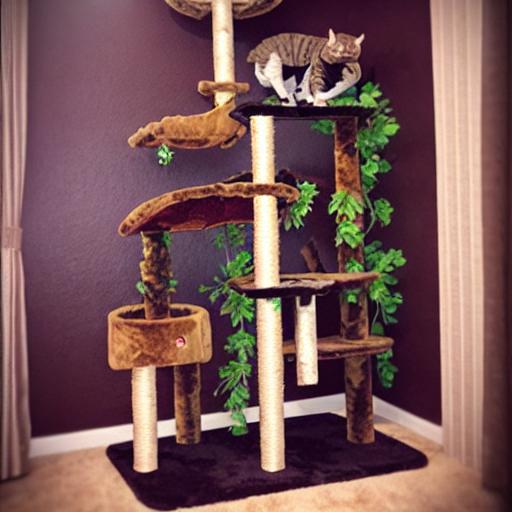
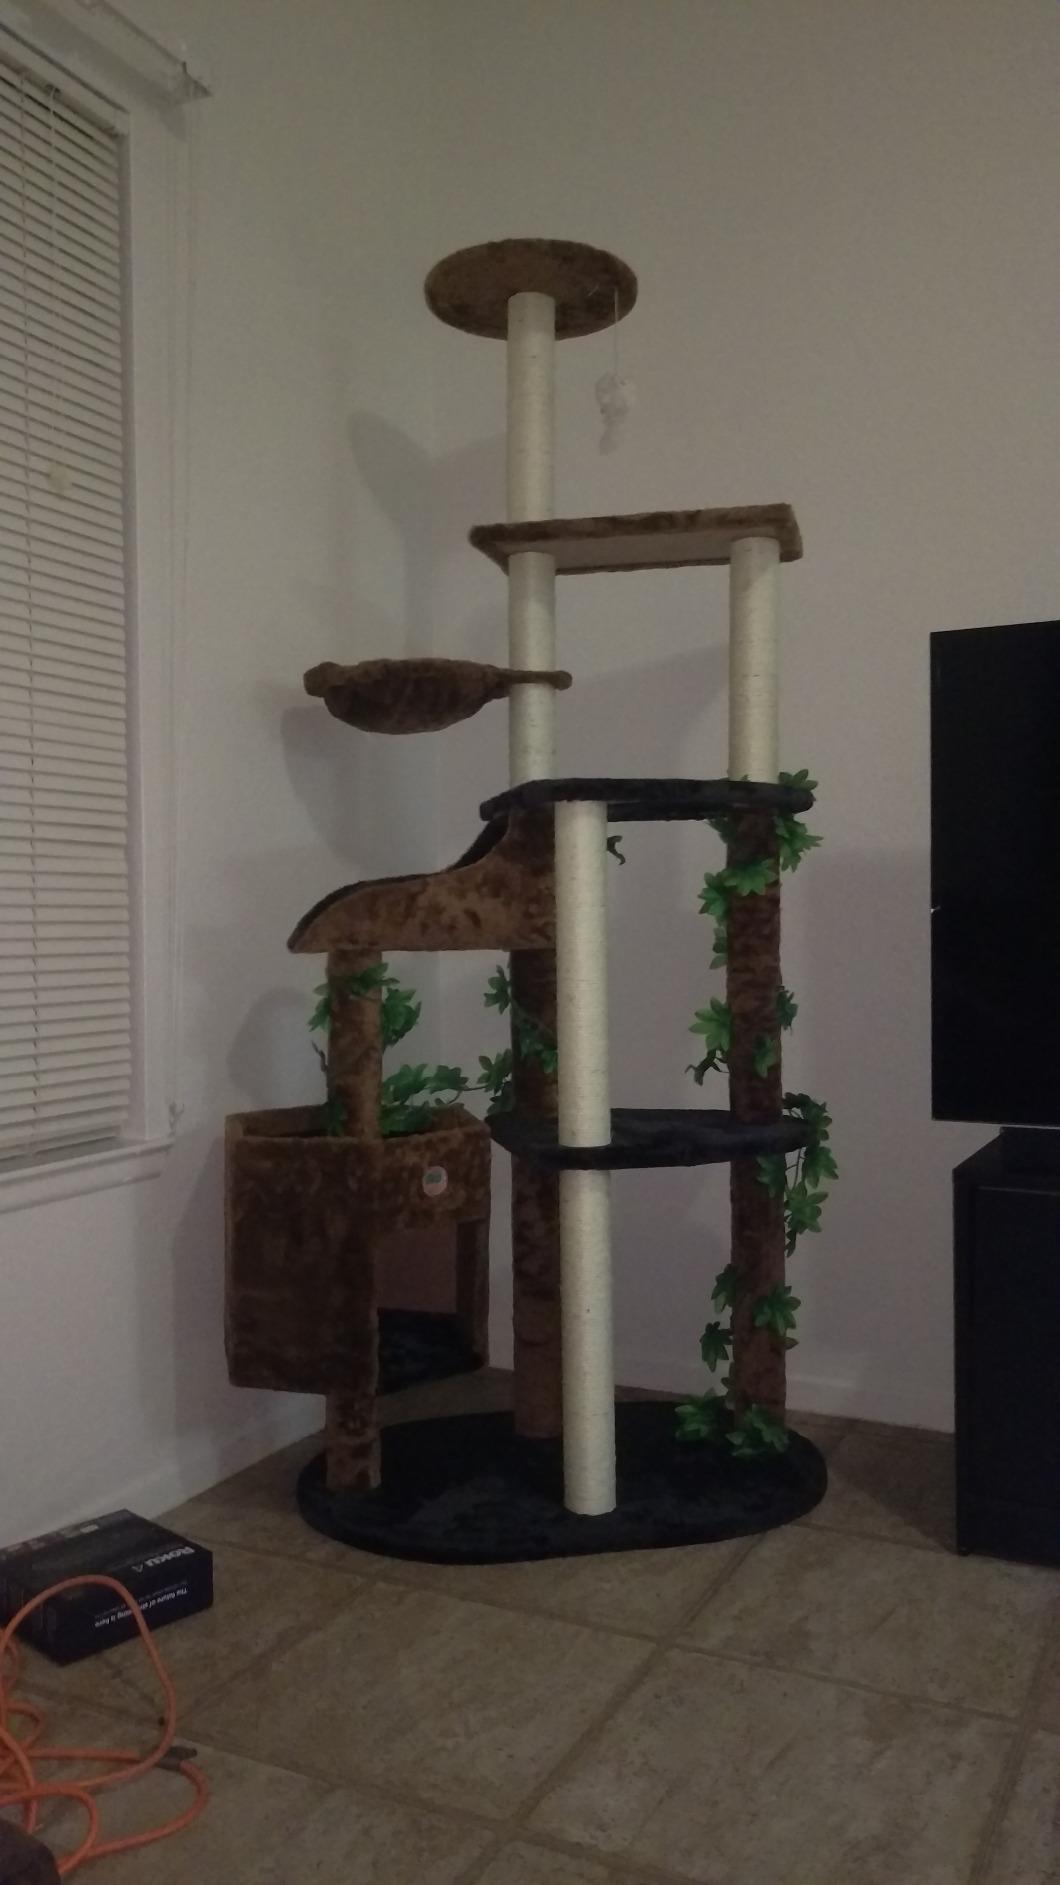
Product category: items_cat tree
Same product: no